Ronan of Locronan

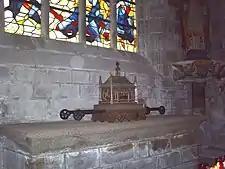
Reliquary of St Ronan at Locronan

The second part of the text focuses on events after Ronan's death, his miracles, the growth of his cult and the fate of his relics. Since he died outside of Cornouaille, a quarrel arose over where to bury his body. The issue was decided by placing the body on a cart, dragged by wild oxen, and leaving it for them to drag wherever they would. The king of Cornouaille proved to be the only person able to lift the body and place it on a bier, which healed his arm of an old wound. The wild oxen driving the cart walked straight to the saint's cell in the forest of Névez. There the body was interred and the little settlement of Locronan grew up around the burial place (§ 11).